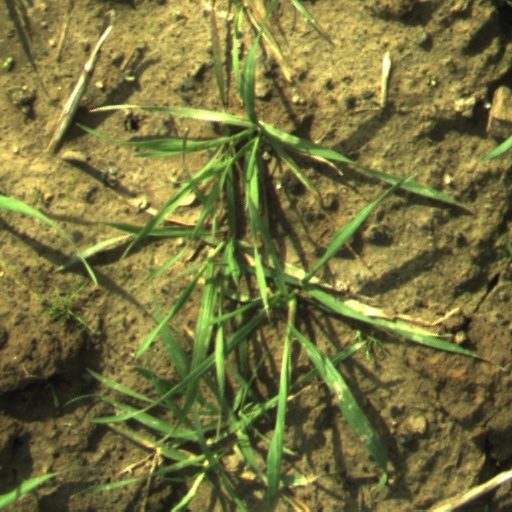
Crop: wheat